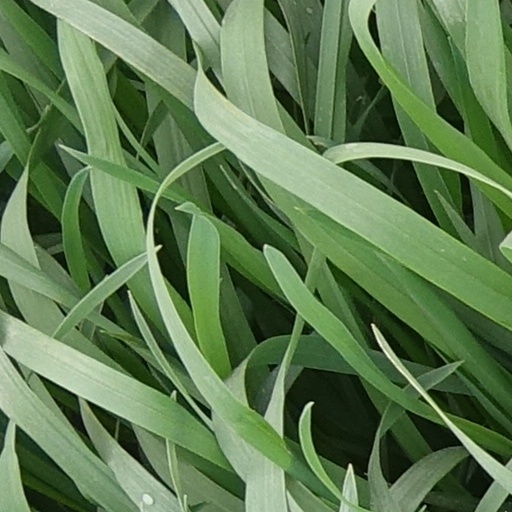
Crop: wheat